Arlington County Board v. Richards

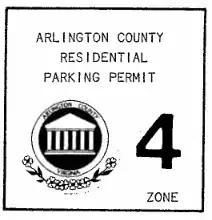
Arlington County residential parking permit issued from 1978 to 1985

"The decision appears to be a major step towards more rational transportation planning in urban areas" the "William and Mary Law and Environmental Policy Review" commented afterwards. "Cities are now free to go forward with efforts to deal intelligently with the role of the automobile and with the environmental problems it brings." Litigation against most other residential parking permit programs was dropped, and cities all over the country moved forward with adopting and implementing them.